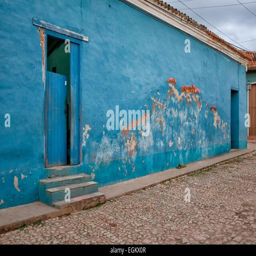
a wooden doorways set in a peeling blue painted wall .